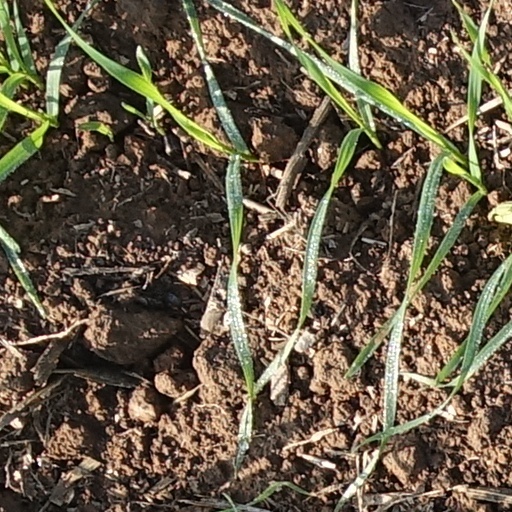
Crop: wheat